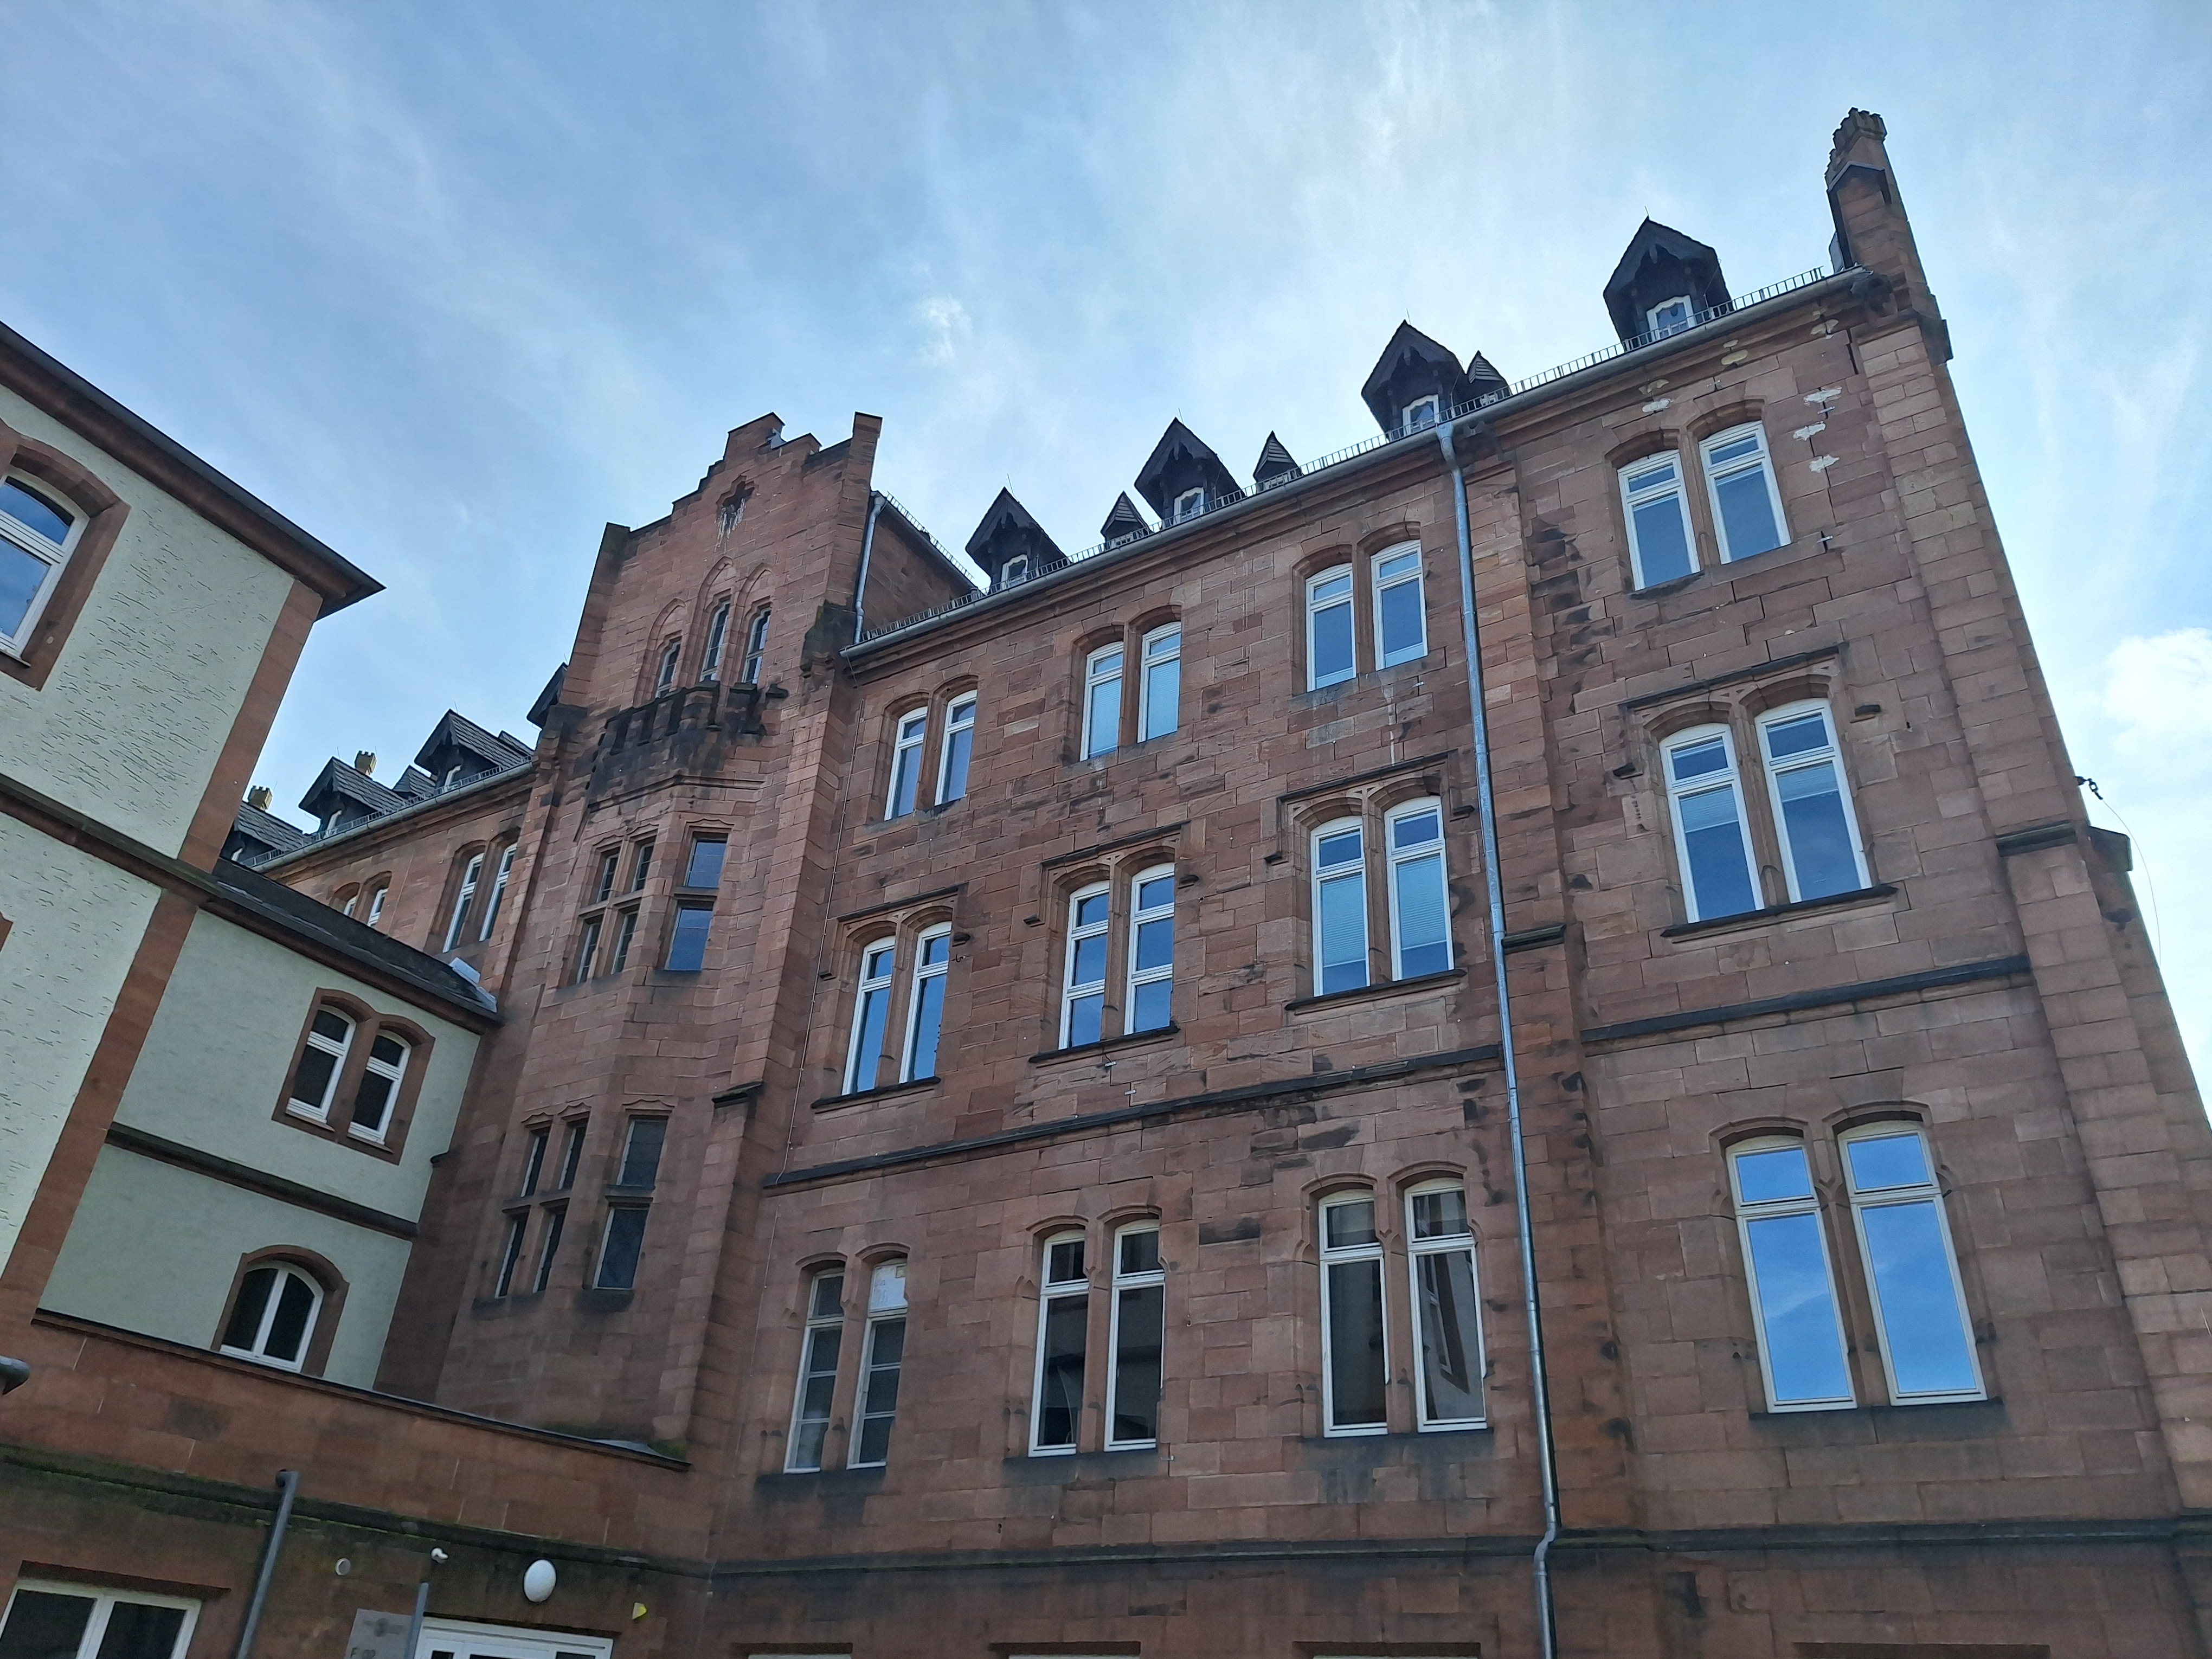
Building: Pilgrimstein 2